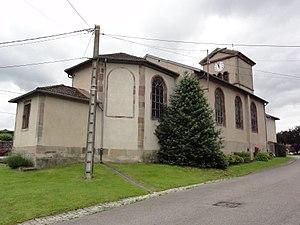
Xures (M-et-M) église
Xures est une commune française située dans le département de Meurthe-et-Moselle en région Grand Est.